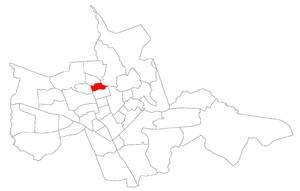
Carolina est un quartier de la ville brésilienne de Santa Maria, Rio Grande do Sul. Le quartier est situé dans district de Sede.